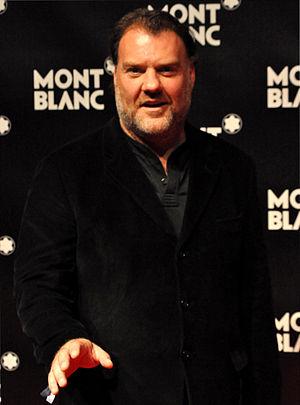
Sir Bryn Terfel, de son vrai nom Bryn Terfel Jones, né à Pant Glas le 9 novembre 1965, est un chanteur d'opéra de voix baryton-basse réputé tant pour ses qualités vocales que pour sa présence en scène.
26 janvier : Dans la chaleur vacante de Betsy Jolas, créé par l'orchestre de l'ORTF, dirigé par Gilbert Amy.